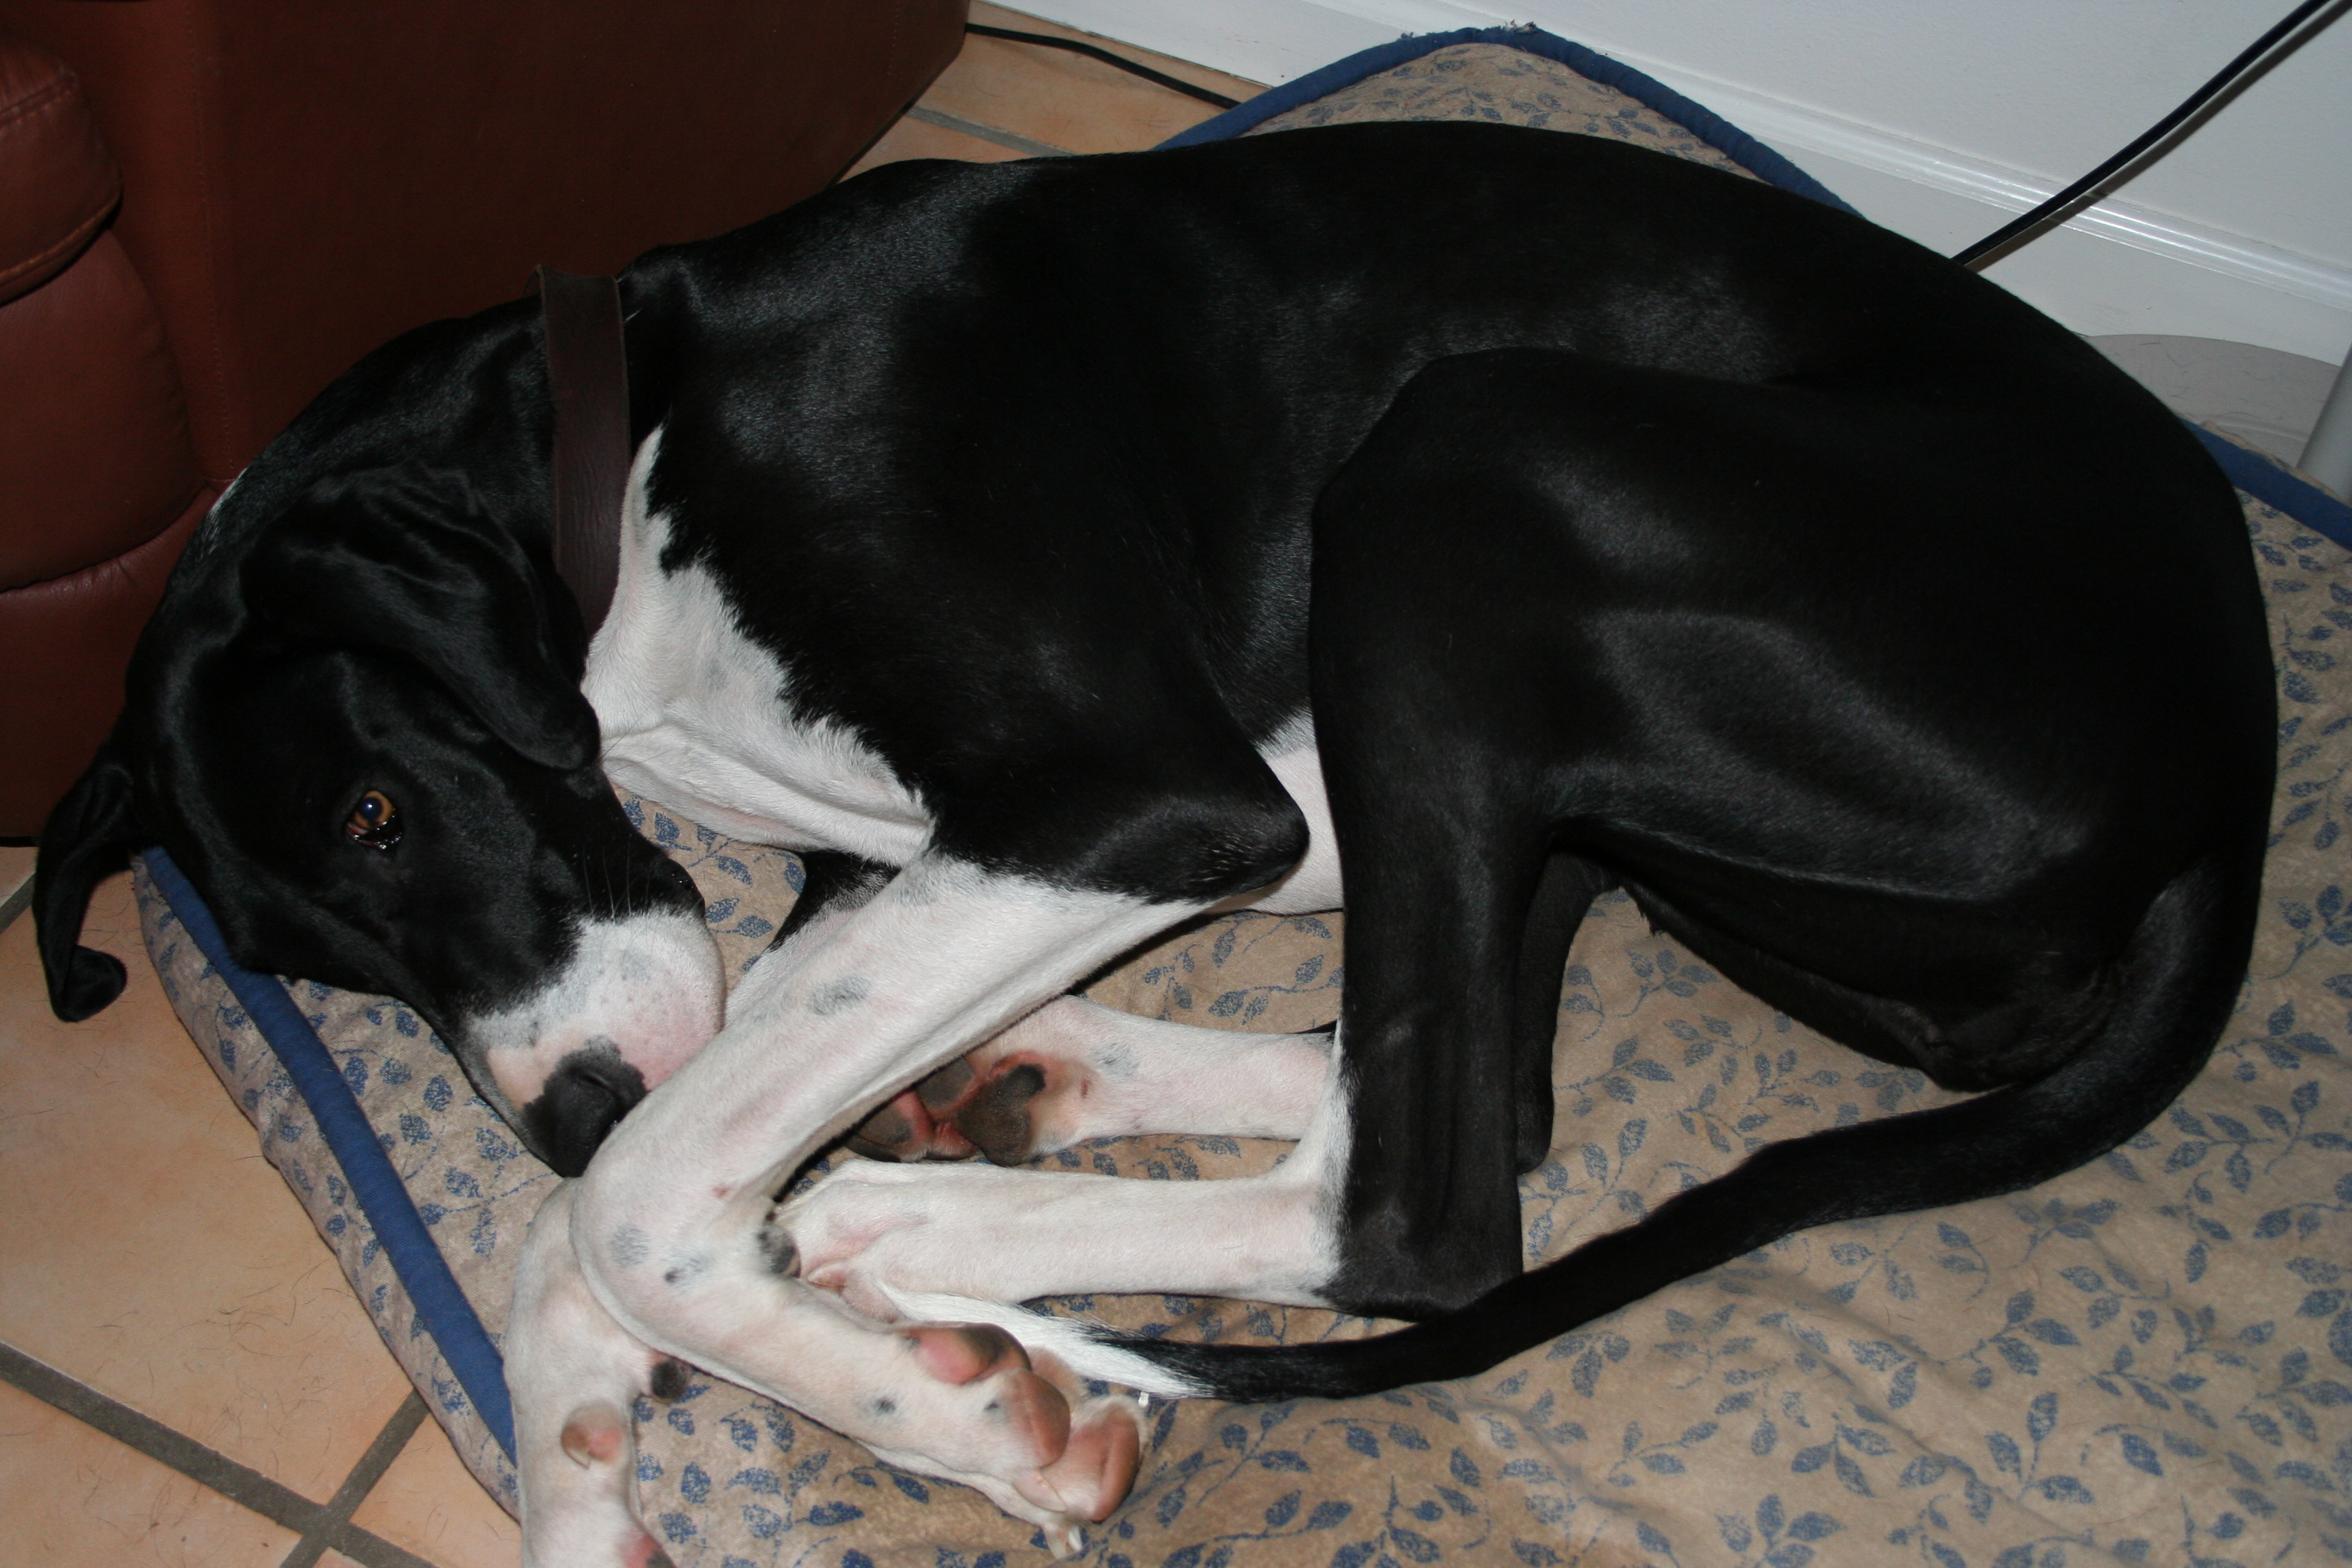
dog, mammal, vertebrate, greyhound, dog like mammal, animal sports, dog sports